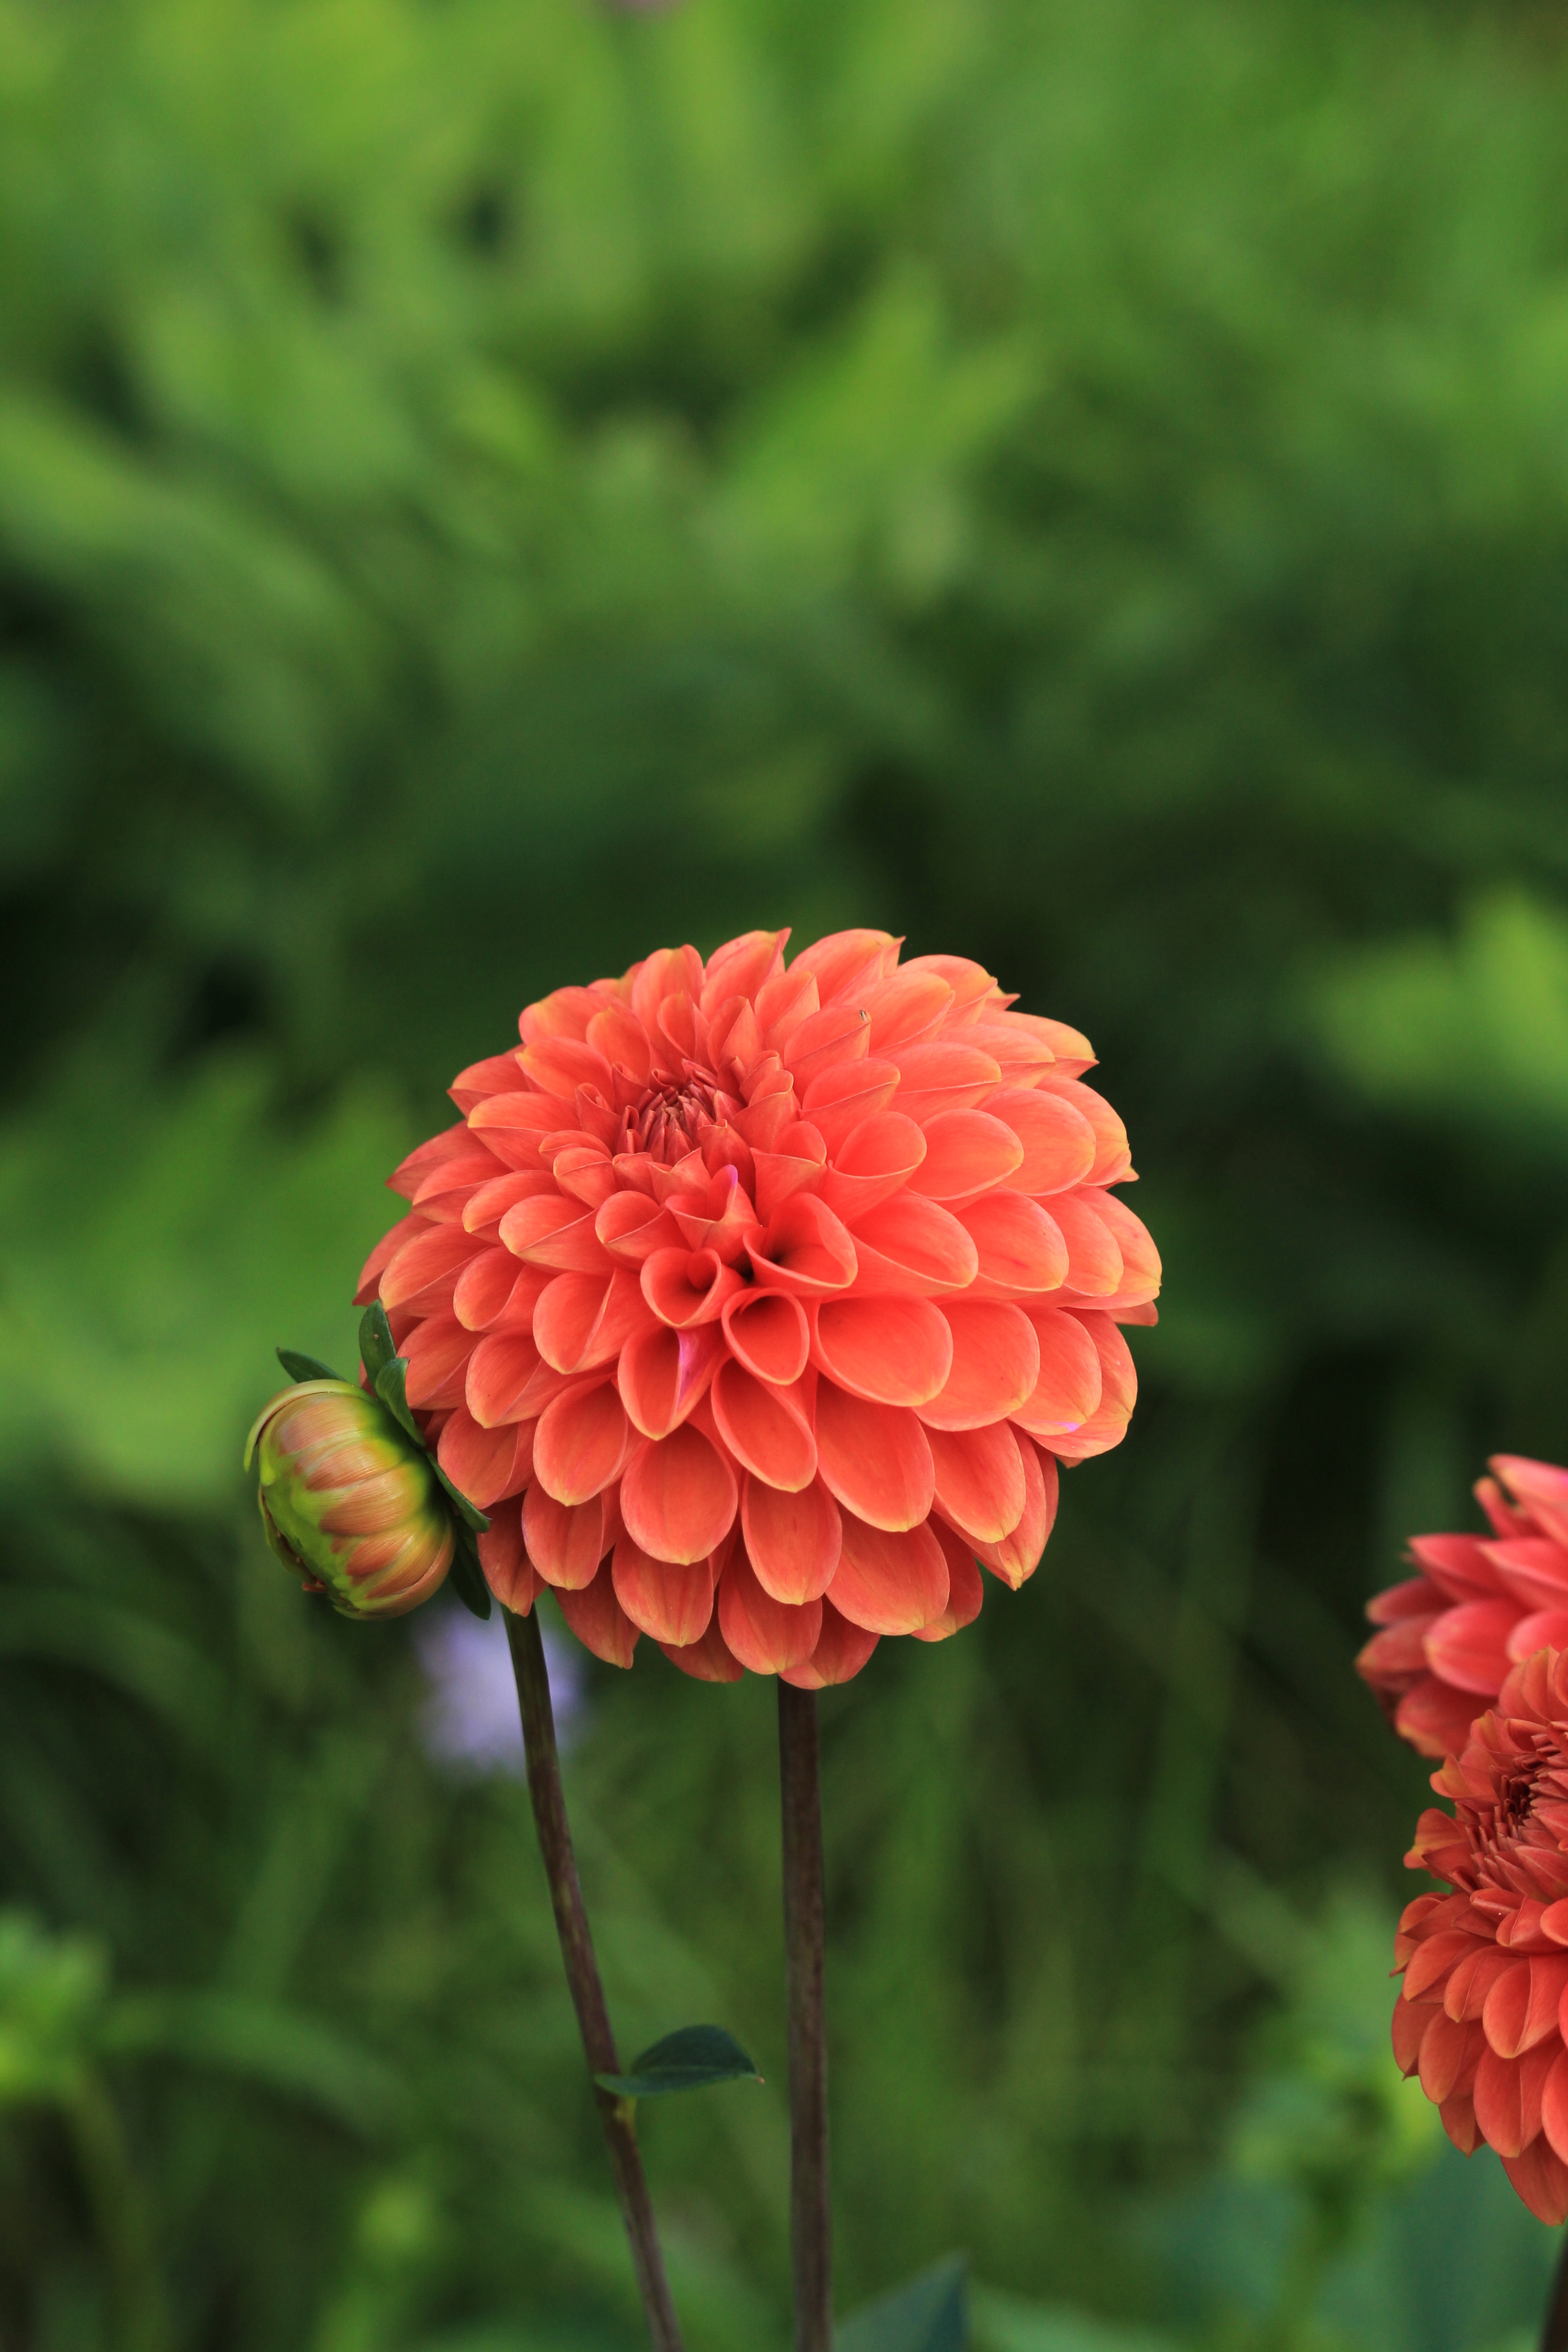
nature, plant, flower, petal, bloom, summer, botany, flora, wildflower, flowers, dahlia, chrysanthemum, macro photography, garden flowers, flowering plant, daisy family, annual plant, land plant